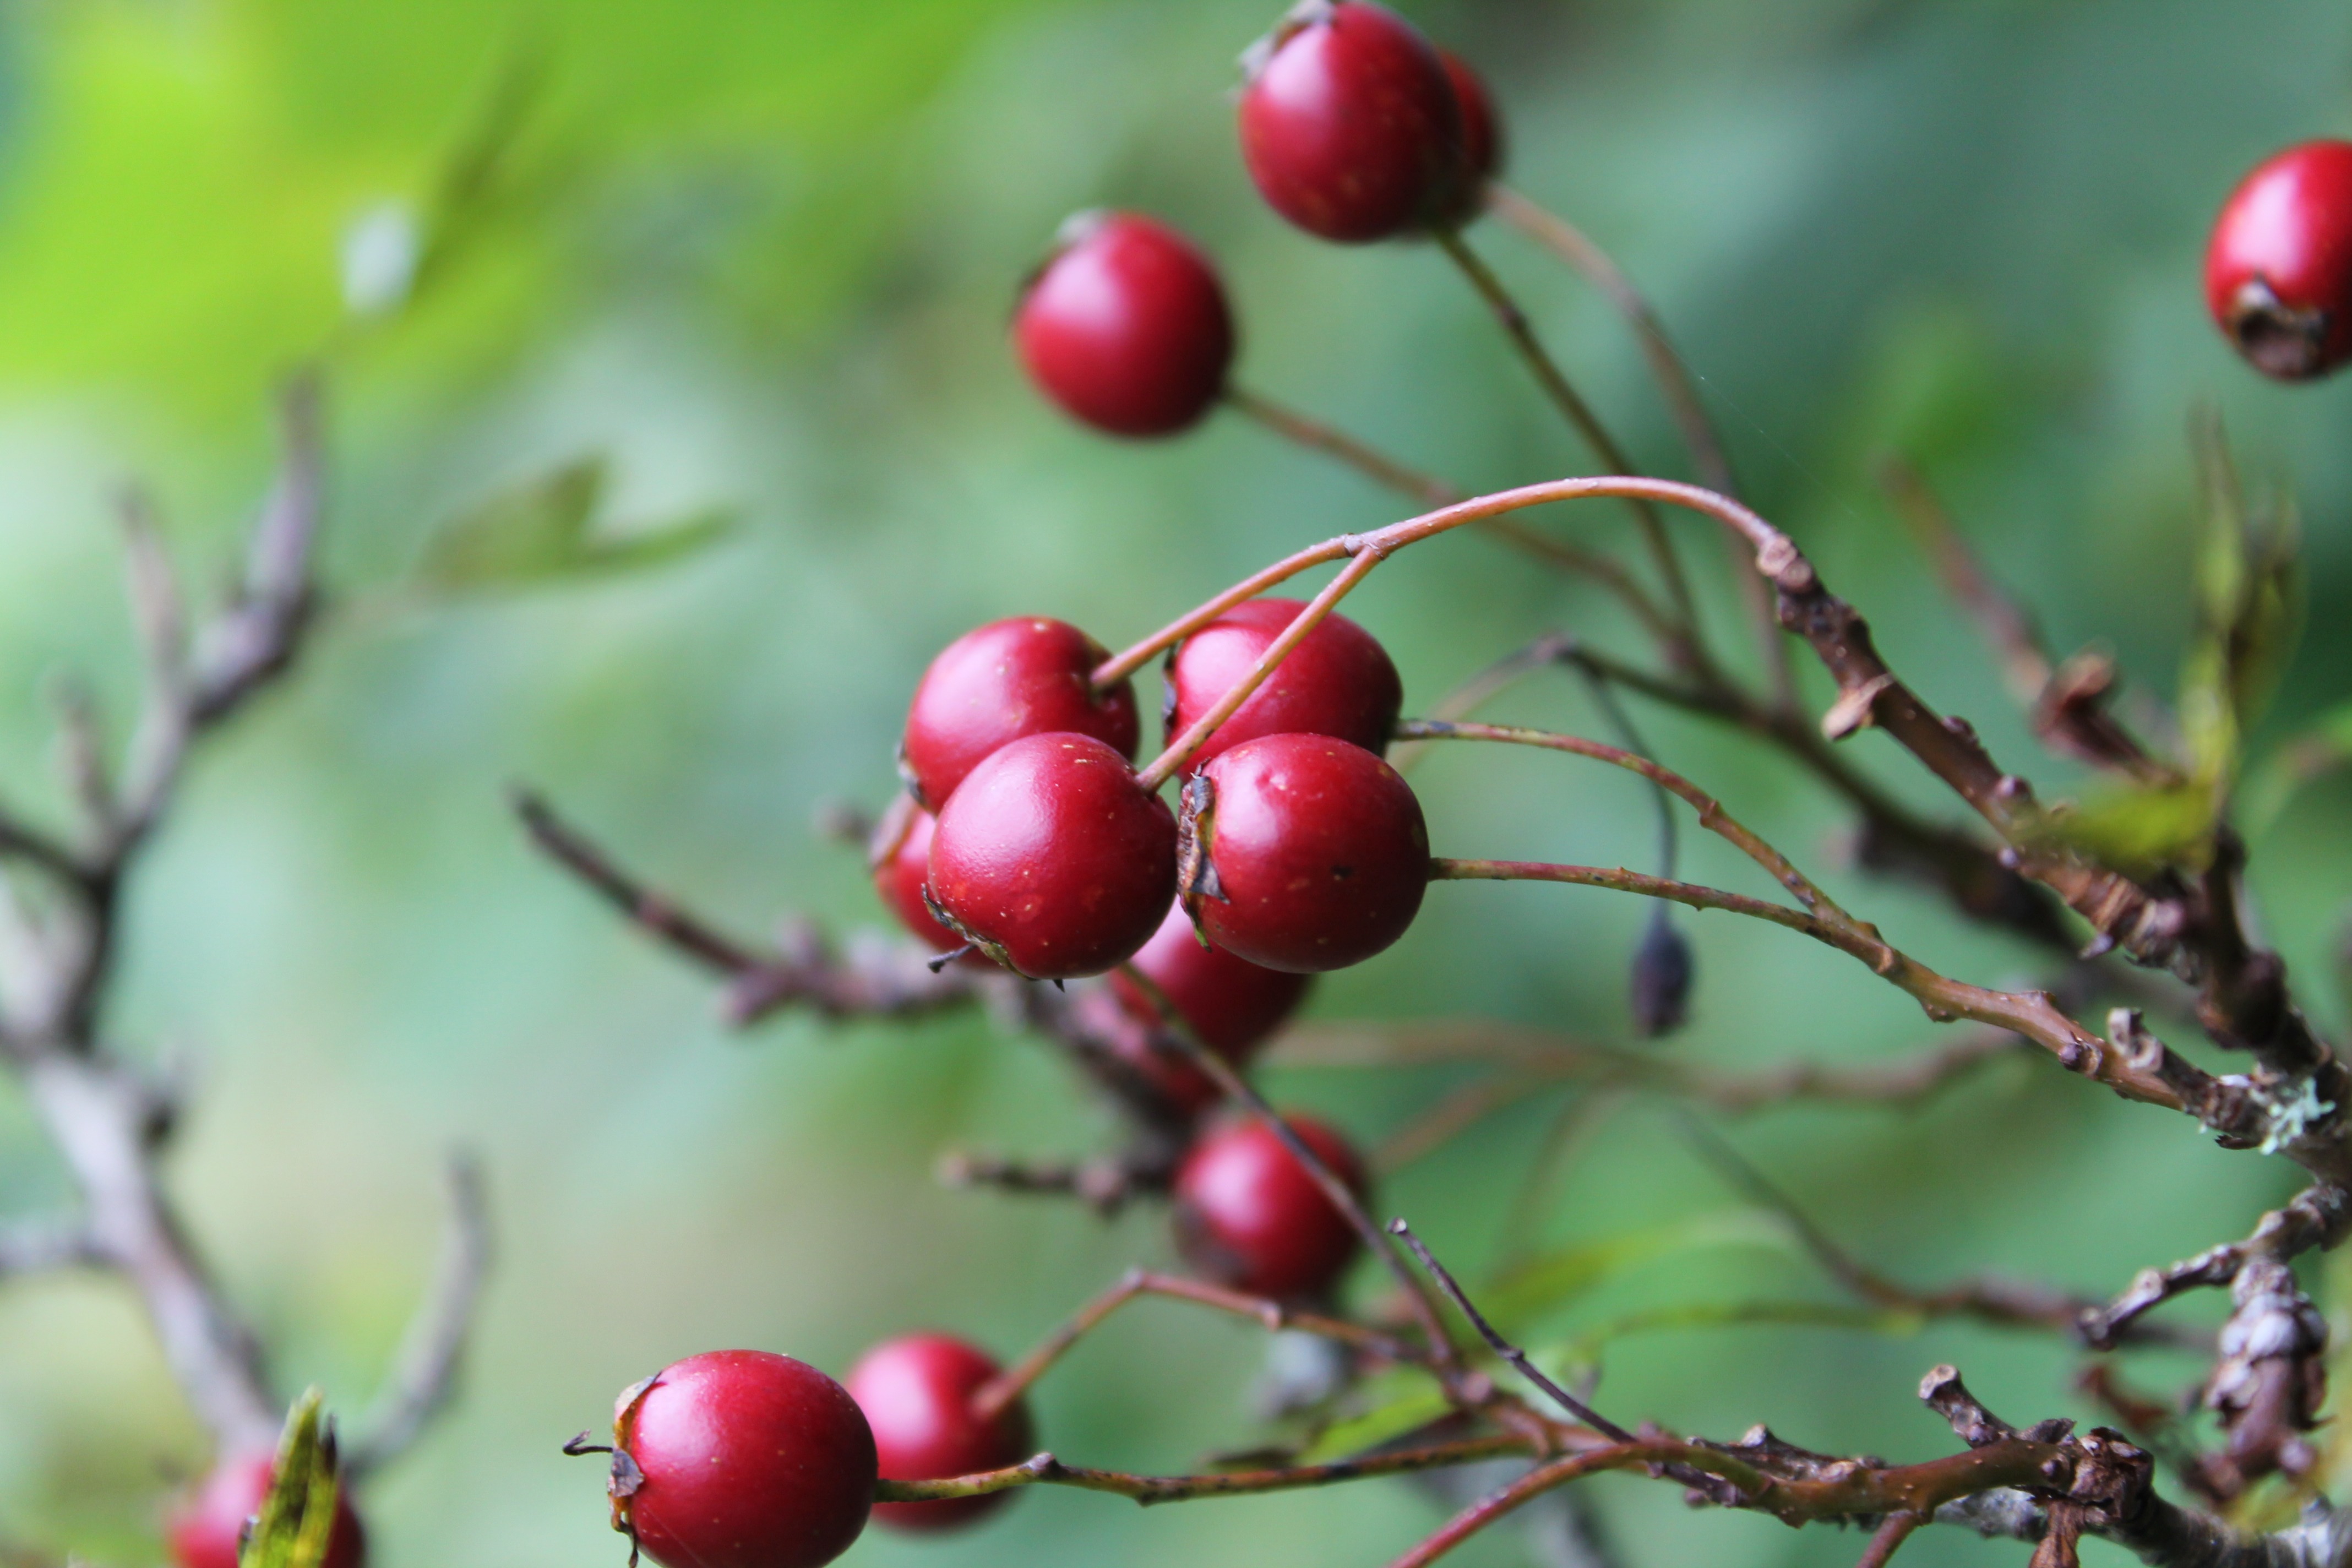
tree, nature, branch, blossom, plant, fruit, berry, flower, food, red, produce, evergreen, autumn, flora, shrub, rowan, hawthorn, rose hip, macro photography, rosa canina, flowering plant, rose family, acerola, malpighia, lingonberry, land plant, chinese hawthorn